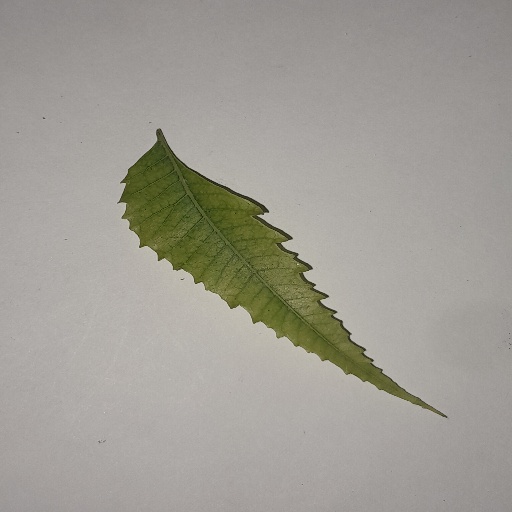
Species: Neem
Leaf condition: Yellow Leaf